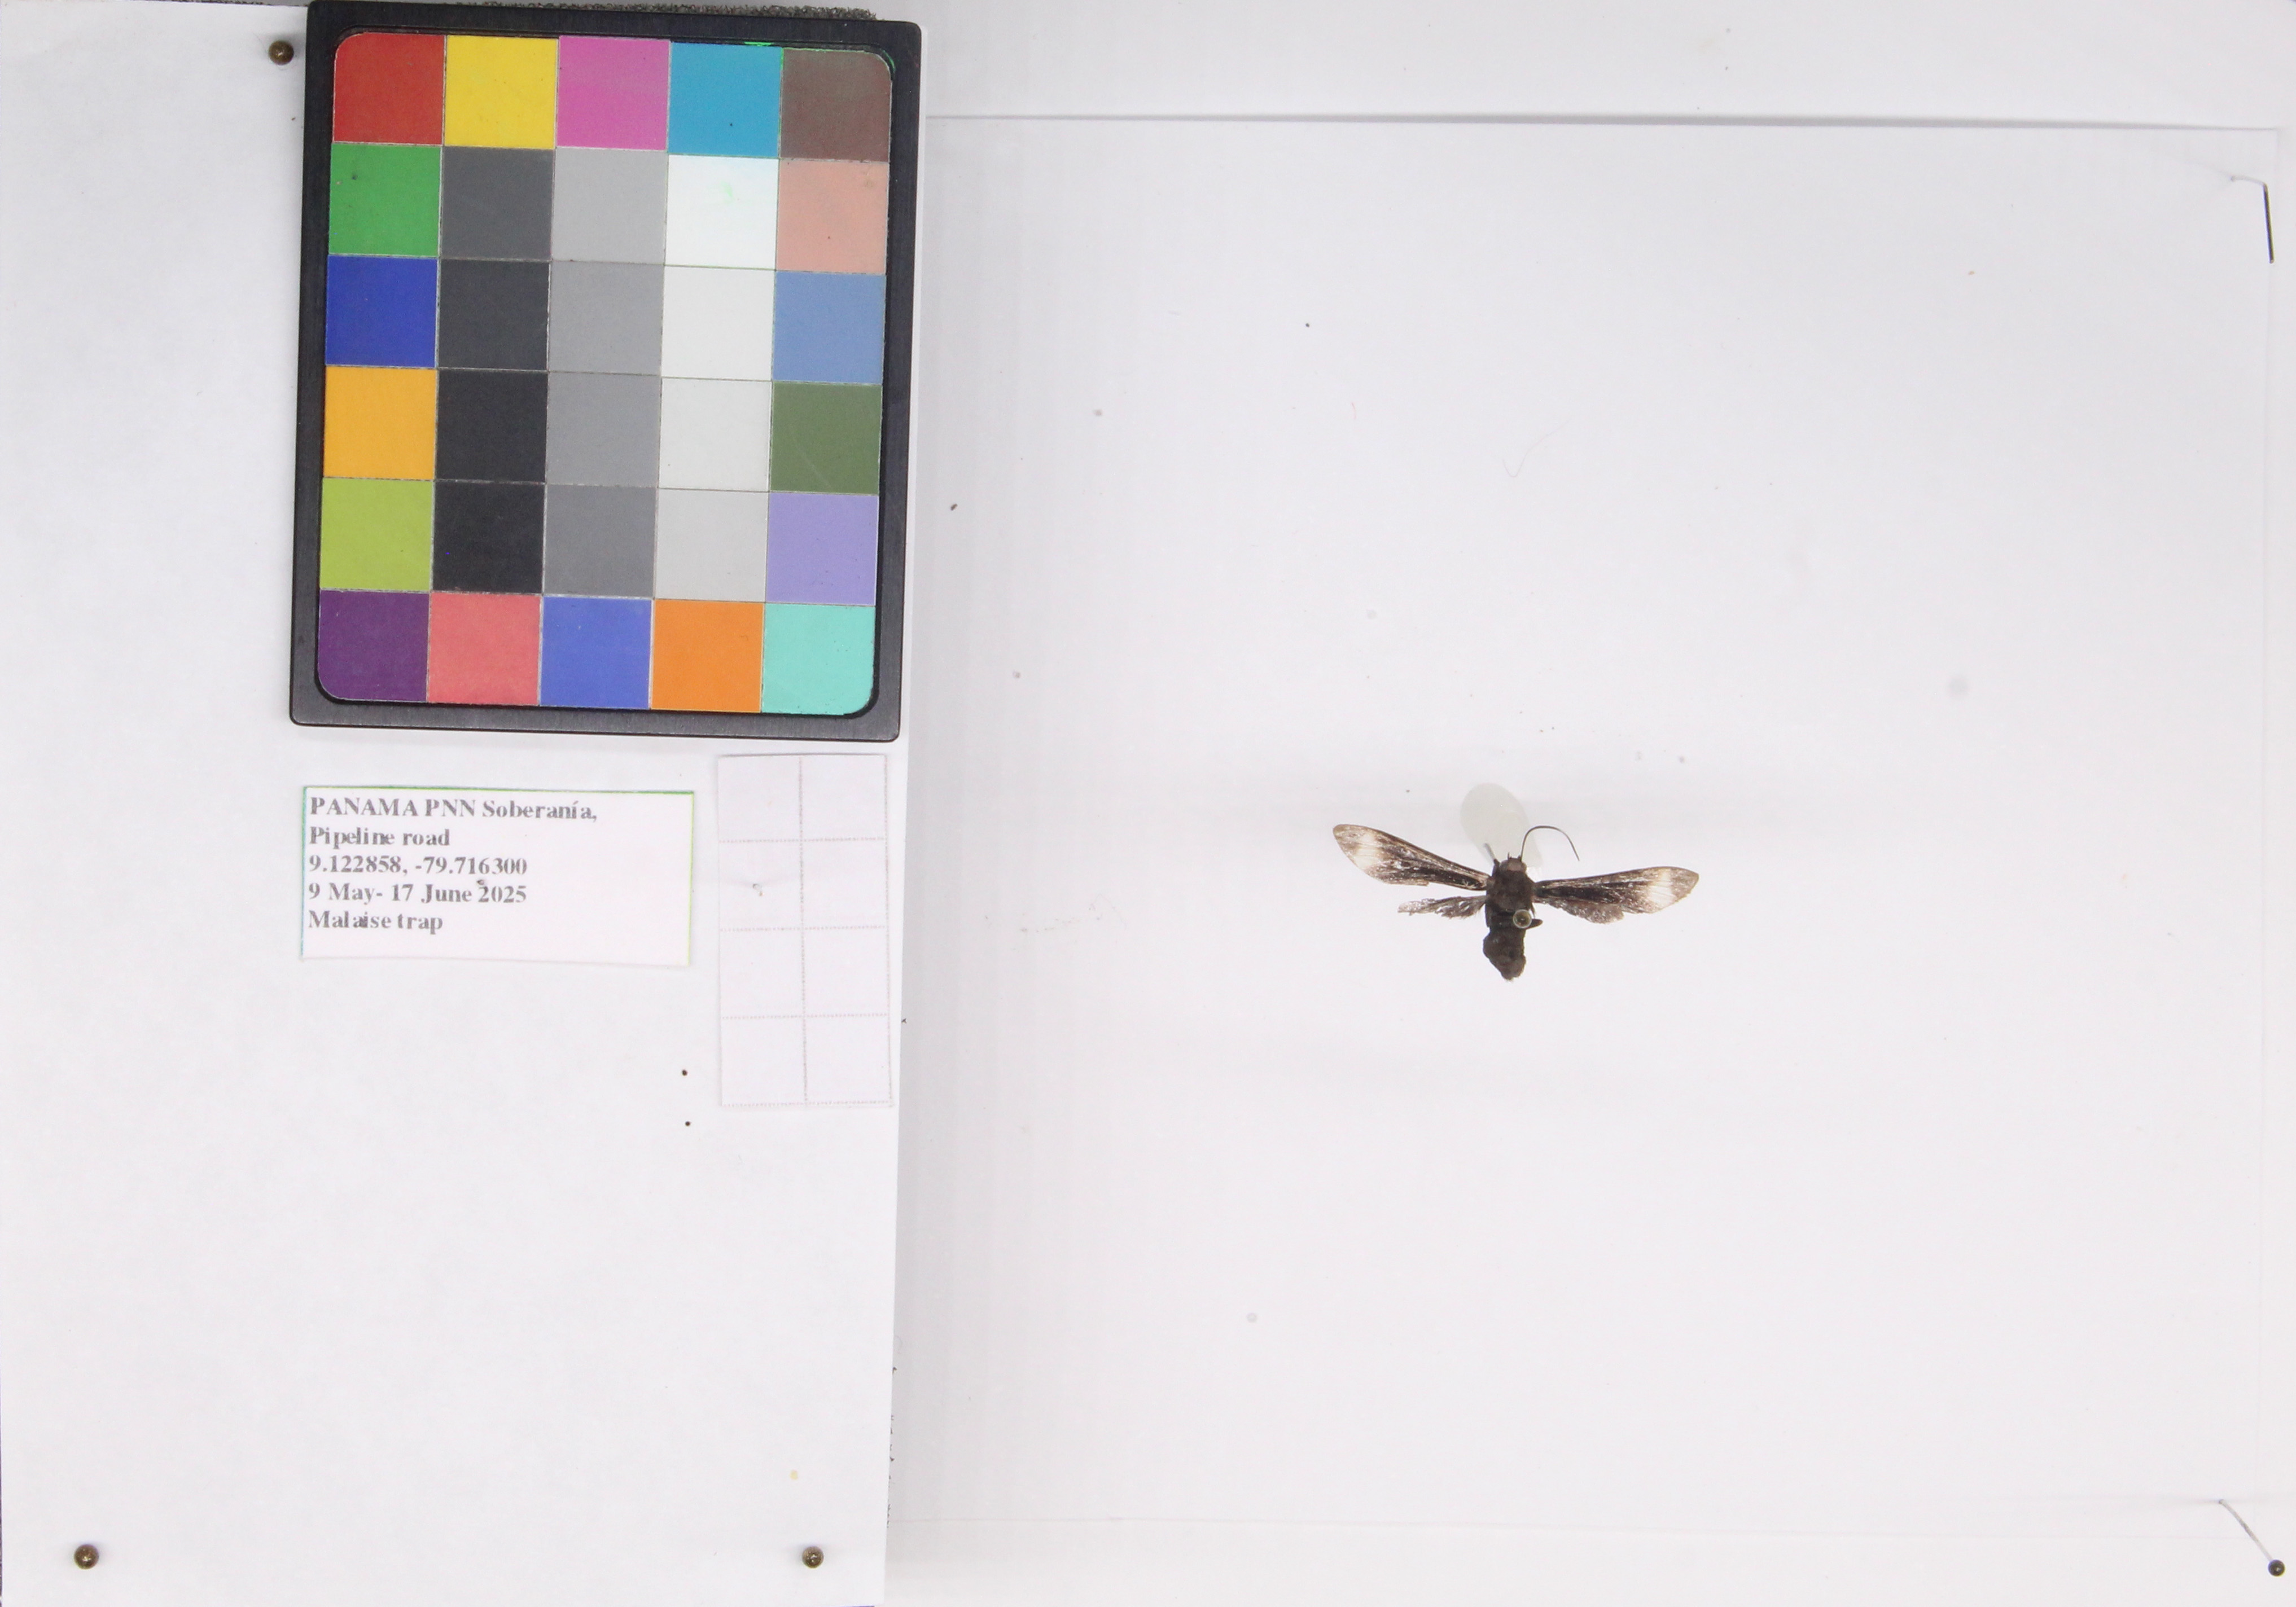
Label: moth
Location: Gamboa